David A. Salmon

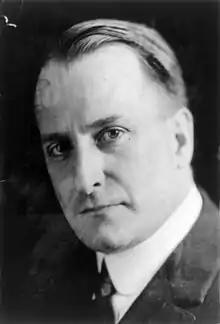
David A. Salmon, 1922

David Aden Salmon (1879 – March 15, 1960) was a career government functionary in the U.S. Department of War and the U.S. Department of State. In 1931, Salmon rose to head the State Department's Bureau of Indexes and Archives, a department with over 150 employees at the time. In 2008 Cold War historian John Earl Haynes identified Salmon as "Willy", a codename for a Soviet agent, followed by a 2009 book which argued that Salmon was, from 1934 until early 1937, a paid source of classified diplomatic and military information which ended in the hands of Soviet intelligence. This identification has been challenged by at least one historian specializing in espionage history.